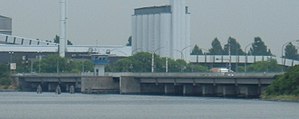
Guldborg Sund / Galleri
Guldborg Sund er farvandet mellem Lolland og Falster og har givet navn til Guldborgsund Kommune.